The Only Way Is Essex

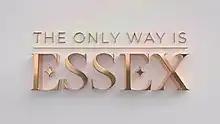
Title card from series 28 onwards.

The Only Way Is Essex (often abbreviated as TOWIE ) is a British reality television series based in Brentwood, Essex, England. It shows "real people in modified situations, saying unscripted lines but in a structured way." Broadcast on ITV2 from 2010, the series was moved to ITVBe in October 2014 and is set to move back to ITV2 in 2025. The first series consisted of 10 episodes and ran for 30 minutes, with a Christmas special following later in the year. Due to popularity, the runtime was extended to 45-minute episodes and renewed for a year's airing. On 22 May 2011, the series won the Audience Award at the 2011 BAFTA Awards.